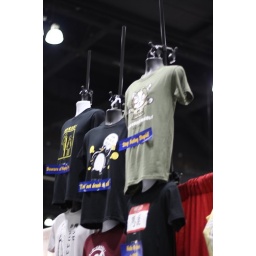
i bought the green cat one. Anime Expo 2008 in Los Angeles